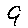
Label: 9